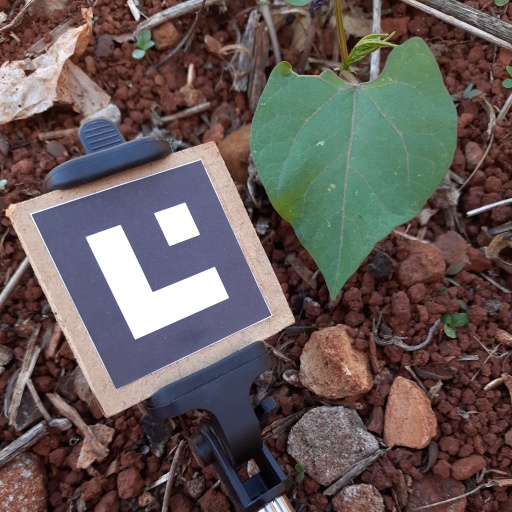
Observations: wavy surface, eating holes in the edge, under shade